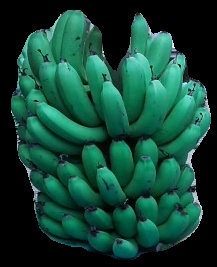
Variety: pachbale
Grade: grade2